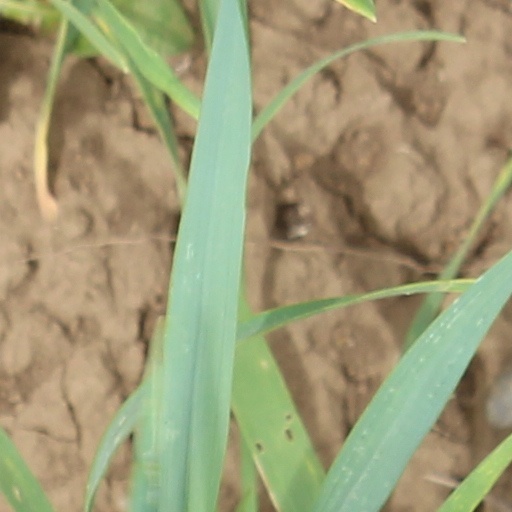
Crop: wheat